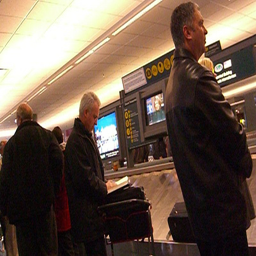
this is a man standing in a lobby
men standing around in an airport waiting on luggage
Several men waiting on their luggage at the airport.
a group of men that are looking at bags
Two men waiting on their luggage at an airport